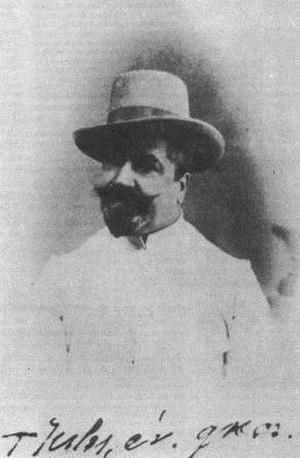
""T[au] Jules, év[êque] gnos[tique]""."
L'Église gnostique de France est une organisation occultiste chrétienne néo-gnostique française fondée en 1890 et déclarée en tant qu'association cultuelle en 1906.